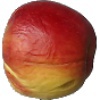
Label: red_yellow_apple